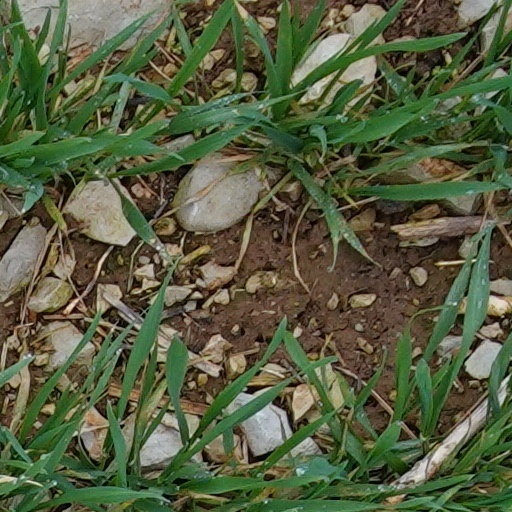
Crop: wheat